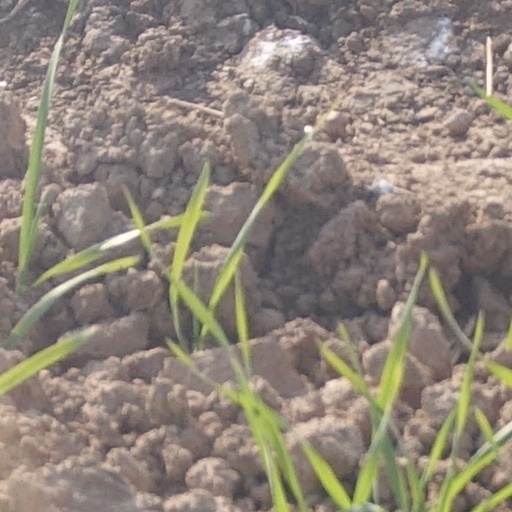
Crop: wheat